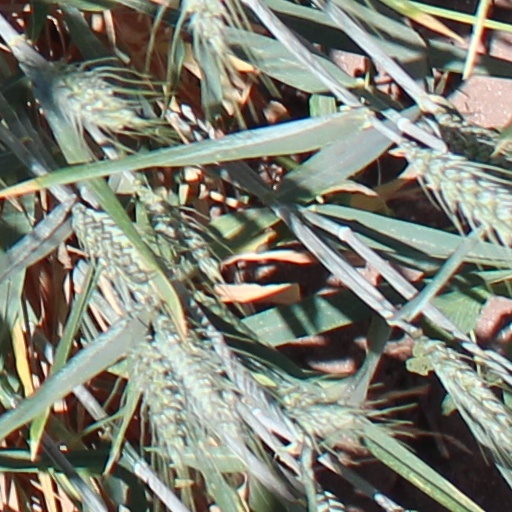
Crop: wheat